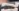
Number: 7